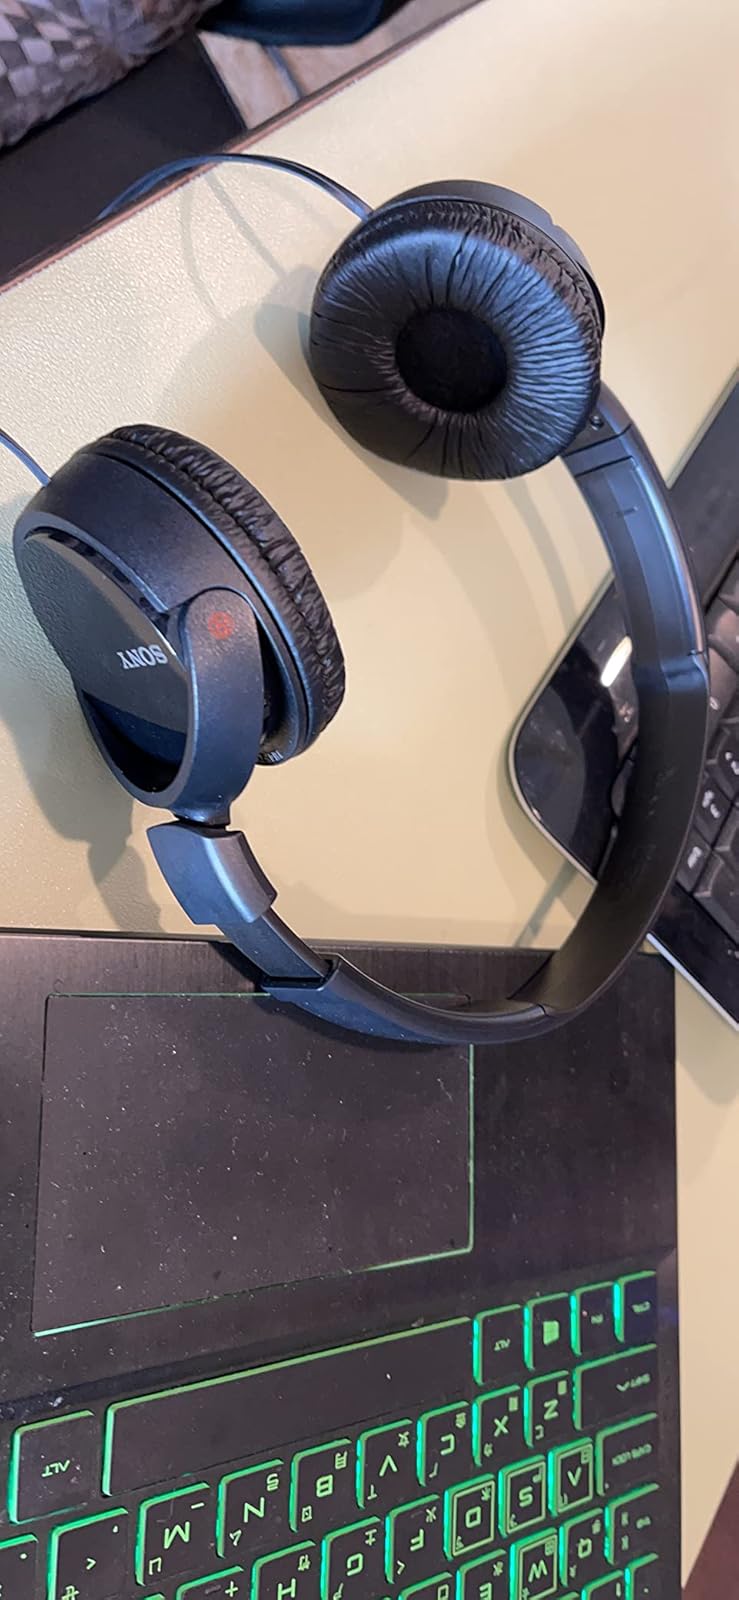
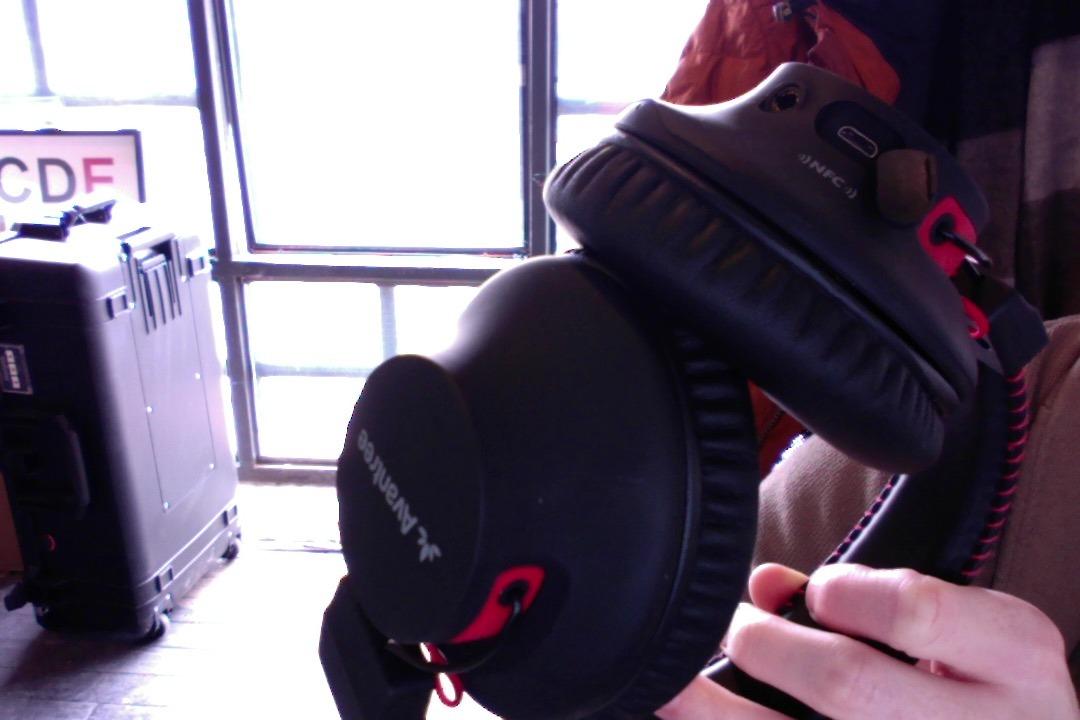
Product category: headphones
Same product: no